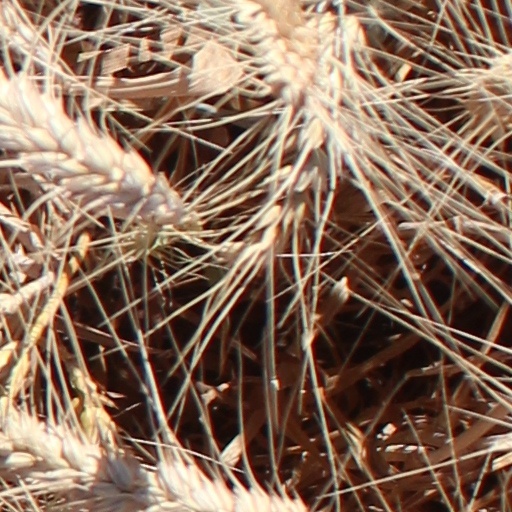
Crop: wheat